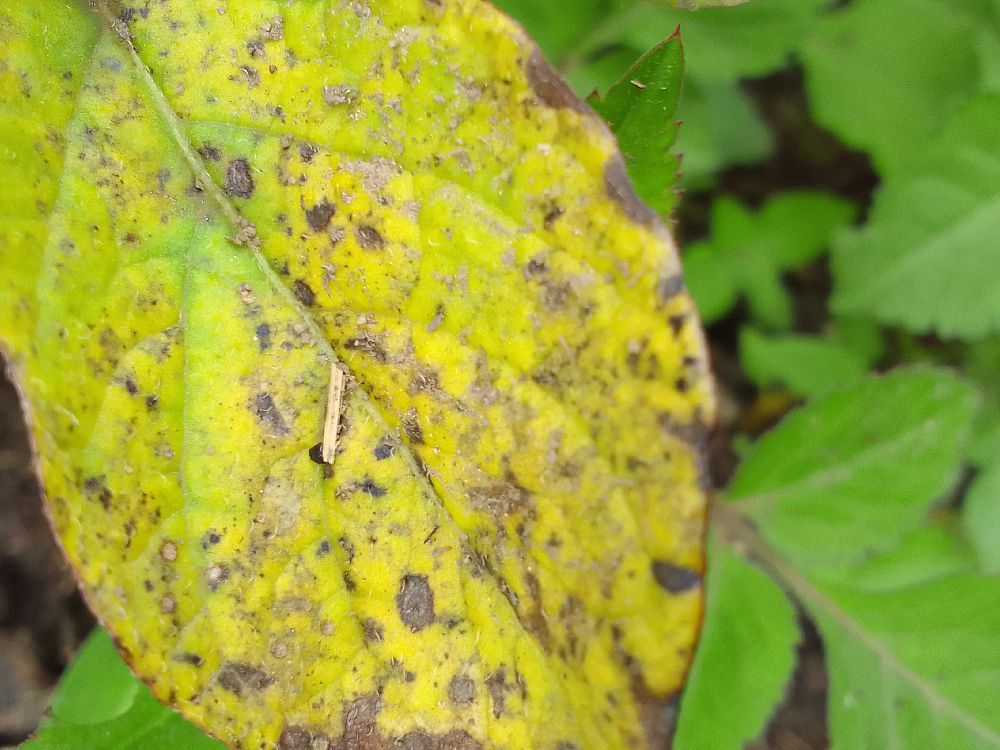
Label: Early blight